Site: brandenburg
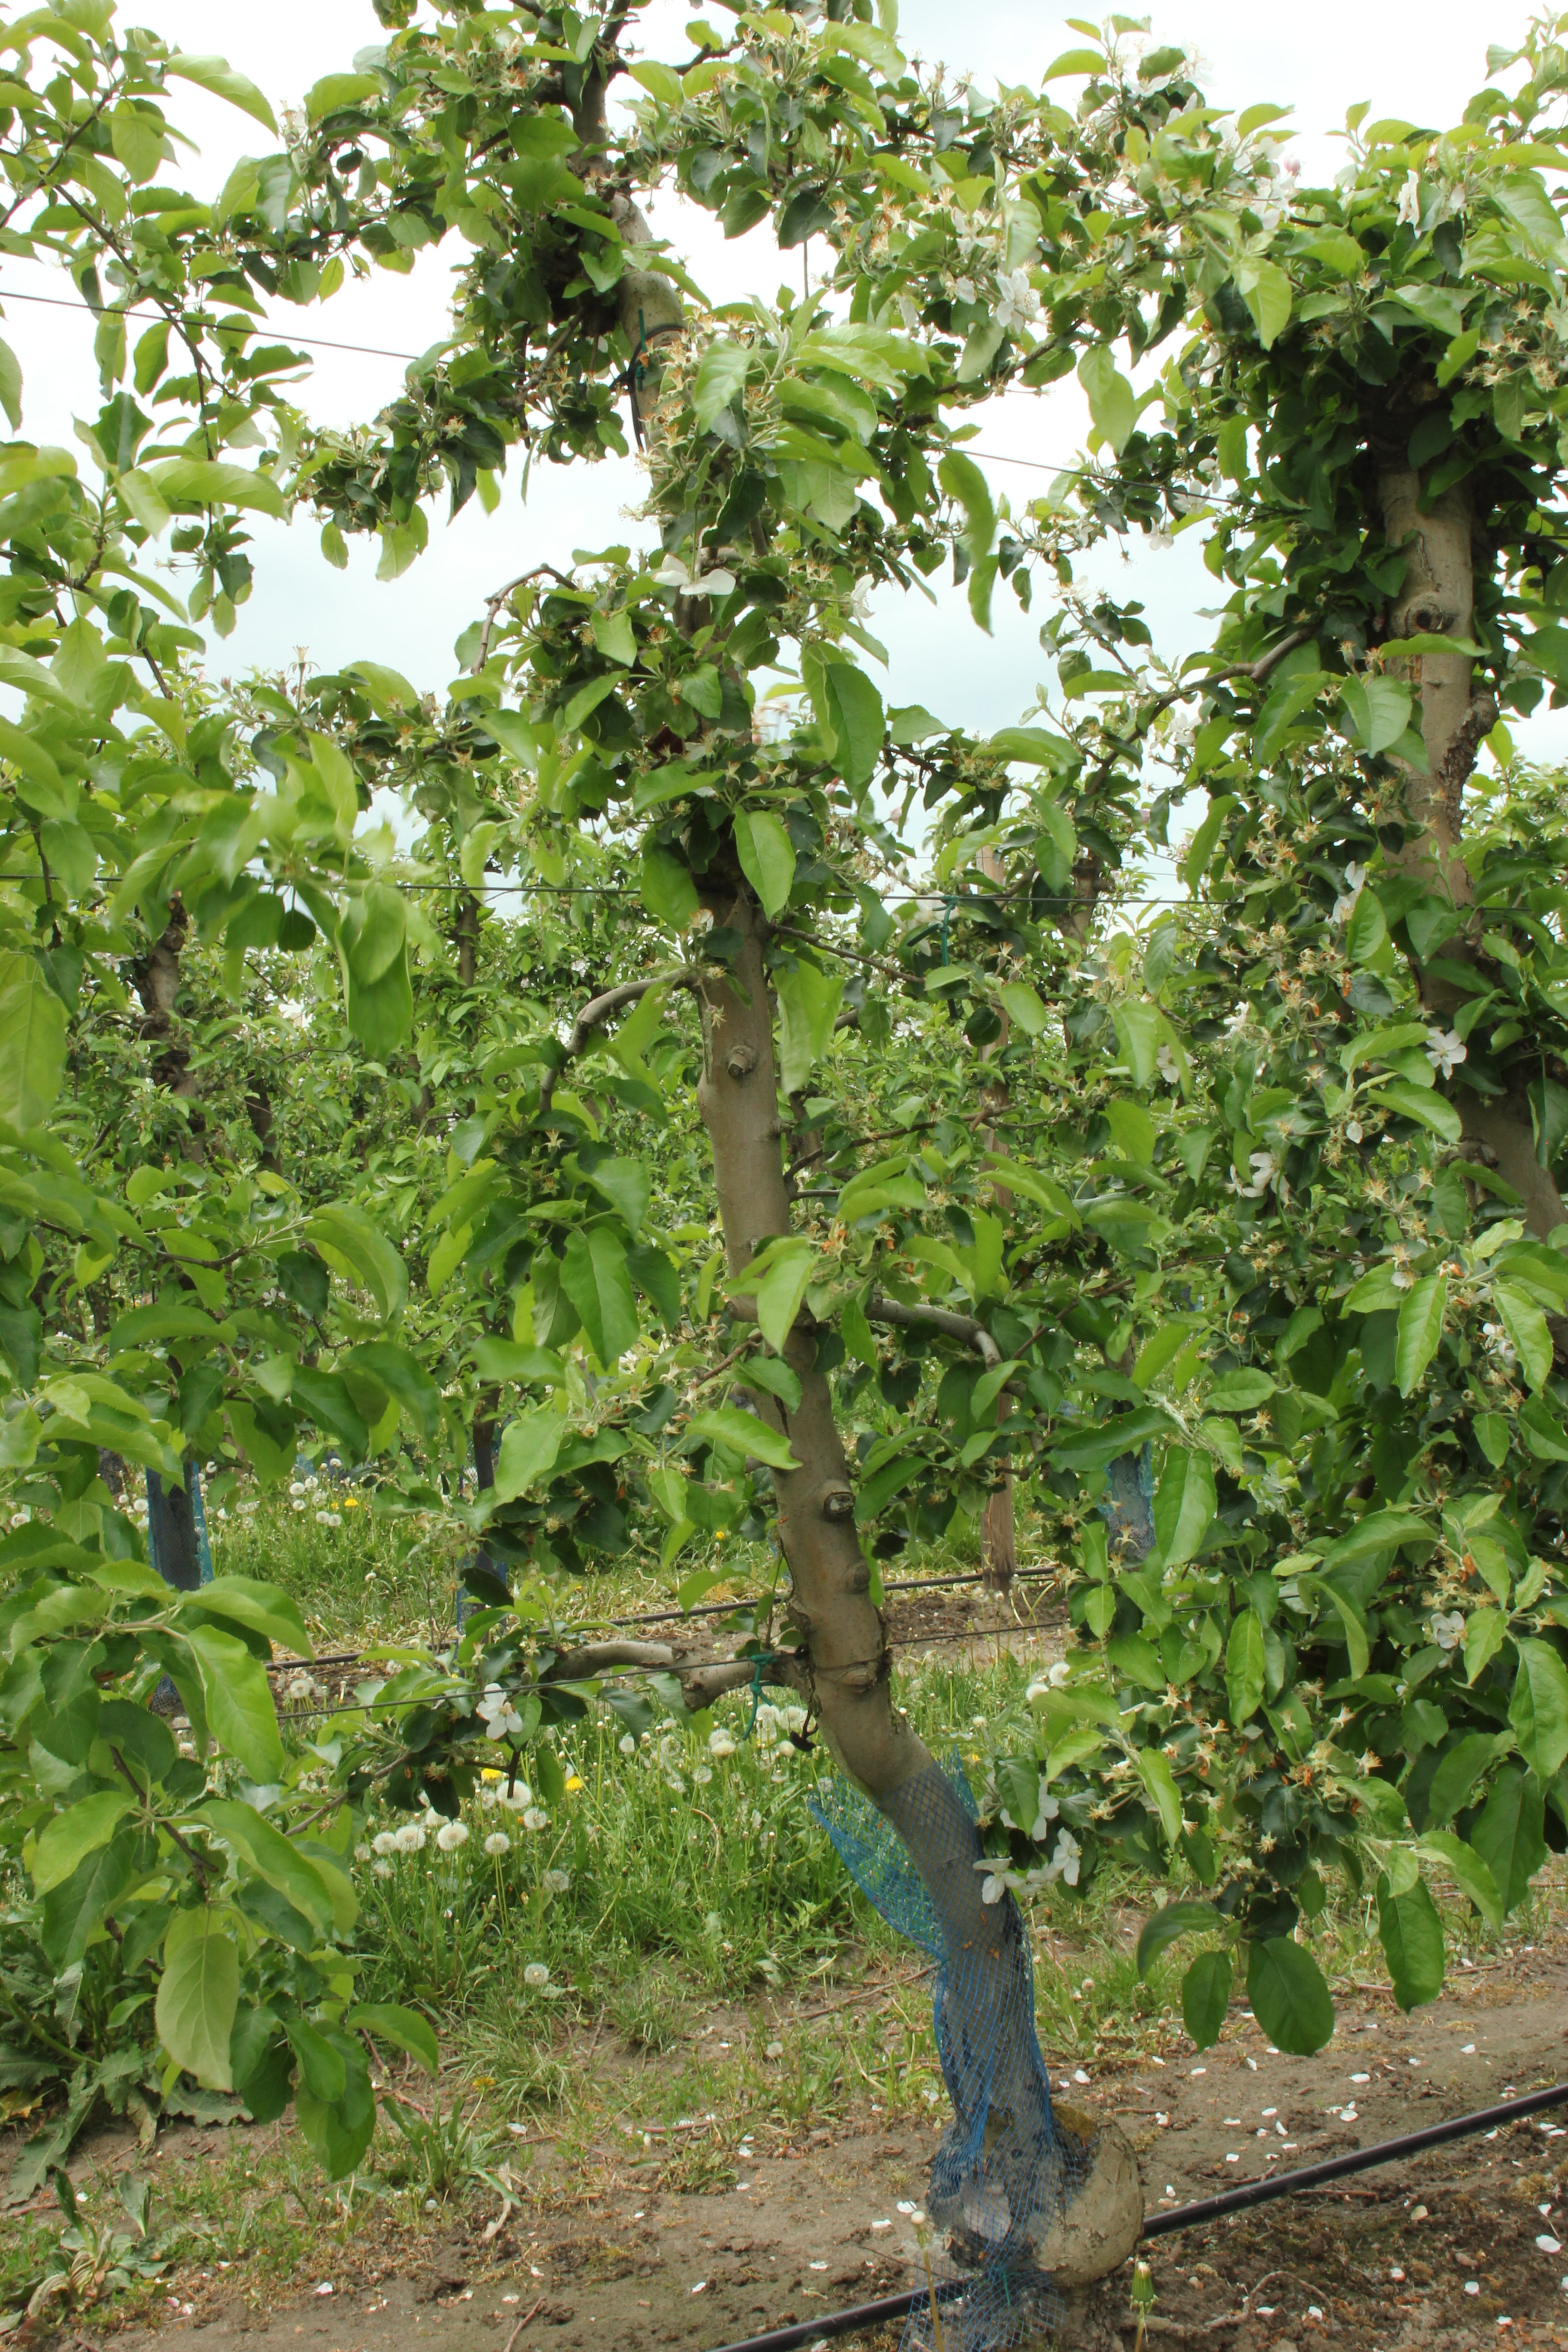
Growth stage (BBCH 67): Flowering